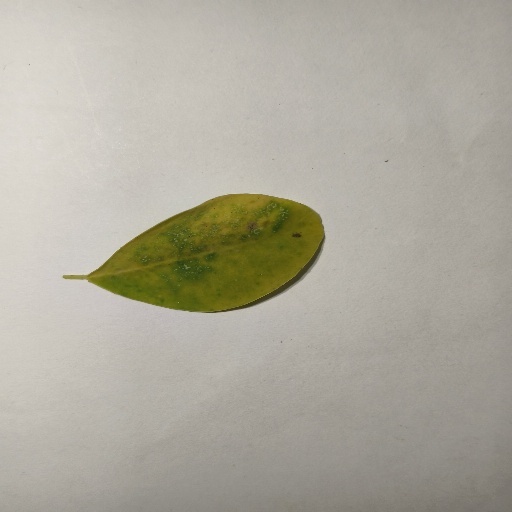
Species: Sojina
Leaf condition: Yellow Leaf